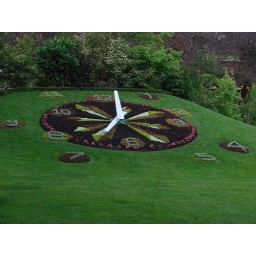
Working clock in a flower garden, Stanislav's Garden, Nancy